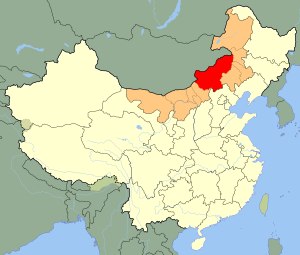
Xilin Gol
Xilin Gols beliggenhed i KIna
Xilin Gol er et liga i den autonome provins Indre Mongoliet i det nordlige Kina. Xilin Gol har et areal på 202.580 km², og en befolkning på 950.000 mennesker, med en tæthed på 5 indb./km². Området grænser til Mongoliet mod nord, til Chifeng, Tongliao og Hinggan mod øst, Ulanqab mod vest og bypræfekturene Chengde og Zhangjiakou i Hebei mod syd.